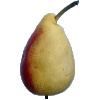
Label: Pear 2